Pete Rawlings

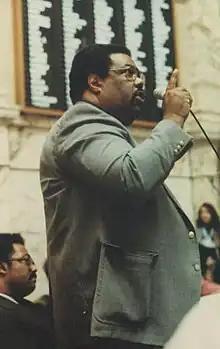
Rawlings in 1990

Howard Peters "Pete" Rawlings (March 17, 1937 – November 14, 2003) was an American politician and the first African American to become chair of the powerful Appropriations Committee in the Maryland House of Delegates. Rawlings served the 40th legislative district, located in the central, northwest section of Baltimore, from 1979 until 2003. His daughter, Stephanie Rawlings-Blake, is the former Mayor of Baltimore.